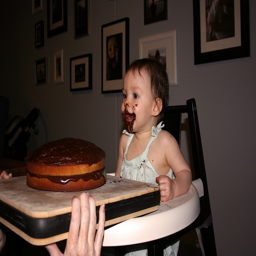
A baby eating with food on its face.
a little baby with chocolate on her face
A small child is in a high chair and is eating cake.
A baby sits in a high chair with frosting on her face as a chocolate cake sits in front of her.
a baby in a high chair with chocolate on her face and a cake on a tray